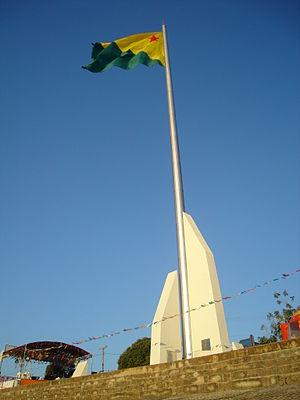
La guerre de l'Acre est un conflit frontalier entre la Bolivie et le Brésil ayant aussi affecté le Pérou et qui s'est déroulé en deux phases entre 1899 et 1903. L'enjeu était le contrôle du territoire d'Acre, riche en hévéas et en or. Le Brésil sortit vainqueur du conflit. Par le traité de Petrópolis, il annexa des territoires anciennement boliviens et péruviens.